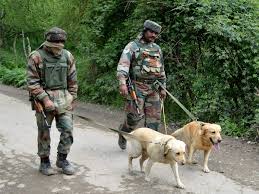
Label: Air Defense